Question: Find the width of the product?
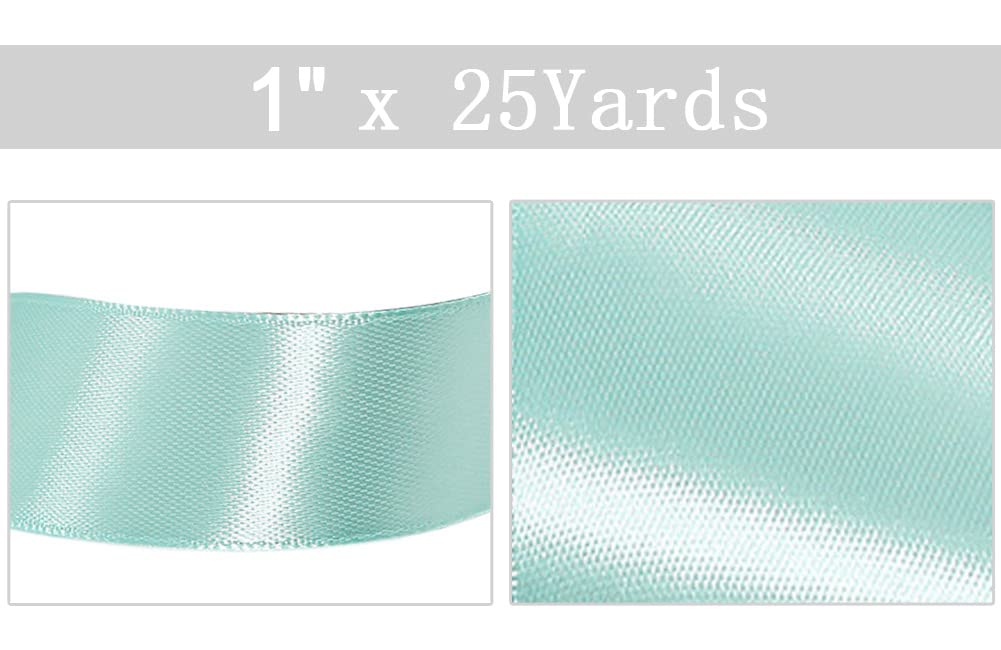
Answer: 1.0 inch